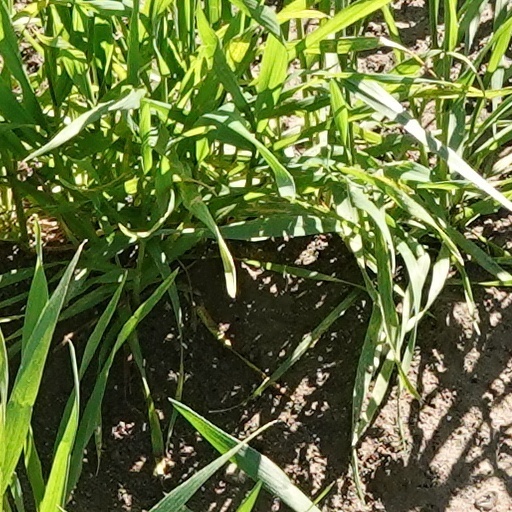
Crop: wheat